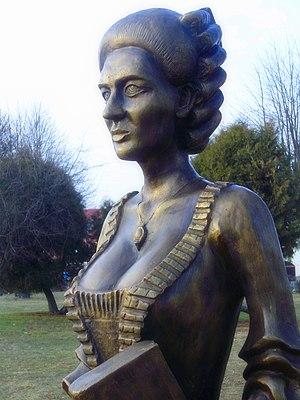
Anna Jabłonowska née le 22 juin 1728 à Wołpa morte le 7 février 1800 à Ostróg, princesse de la puissante famille Sapieha, épouse de Jan Kajetan Jabłonowski. Femme savante, économiste, collectionneuse, mécène de la science et de l'art.